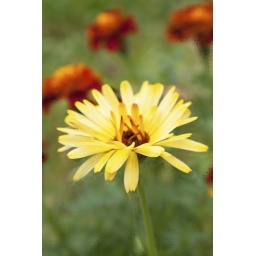
A yellow Calendula in front of some red Marigolds with varied effects.